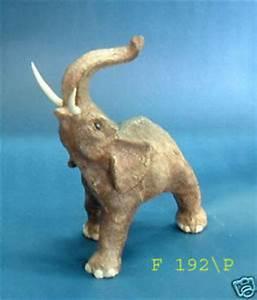
elephant